Dermatobia hominis

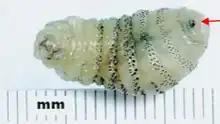
Extracted human botfly larva: The arrow points to the larva's mouthparts.

The easiest and most effective way to remove botfly larvae is to apply petroleum jelly over the location, which prevents air from reaching the larva, suffocating it. It can then be removed with tweezers safely after a day. White glue mixed with pyrethrin or other safe insecticides and applied to the spot of swelling on the scalp will kill the larvae within hours, as they must keep an air hole open, so will chew through the dried glue to do this, consuming the insecticide in the process.